Samuel Murray (sculptor)

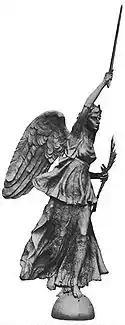
"Goddess of Victory and Peace" (bronze, 1909–10), Pennsylvania State Monument, Gettysburg Battlefield. Cannons were melted down to provide the bronze for the 21-foot-tall statue.

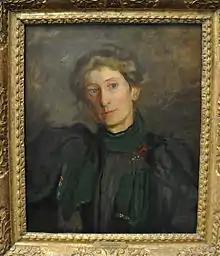
"Portrait of Jennie Dean Kershaw" (circa 1897) by Thomas Eakins. Murray married Kershaw in 1916.

At age 21 (reportedly, on Eakins's recommendation), Murray was hired by the Philadelphia School of Design for Women (now Moore College of Art) as an instructor in clay modeling and anatomy—a position he held for over 50 years. Among his students were Edythe Ferris, Bessie Pease Gutmann, Alice Neel, Anne Parrish, Ella Peacock, and most of the Philadelphia Ten.